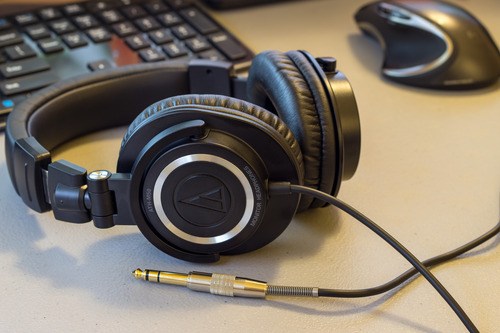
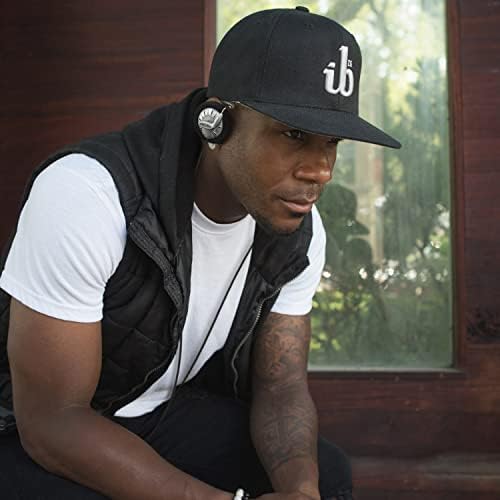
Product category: headphones
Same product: no